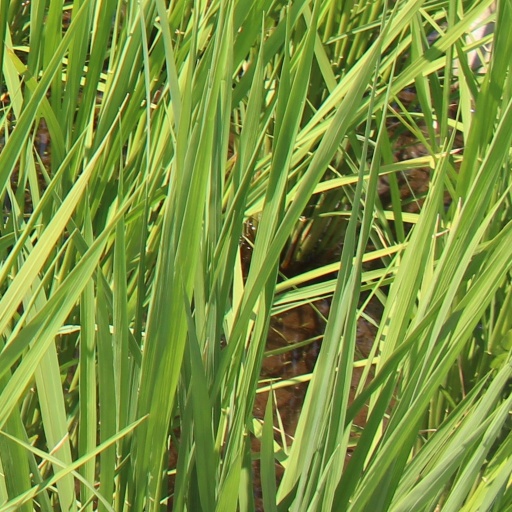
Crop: rice